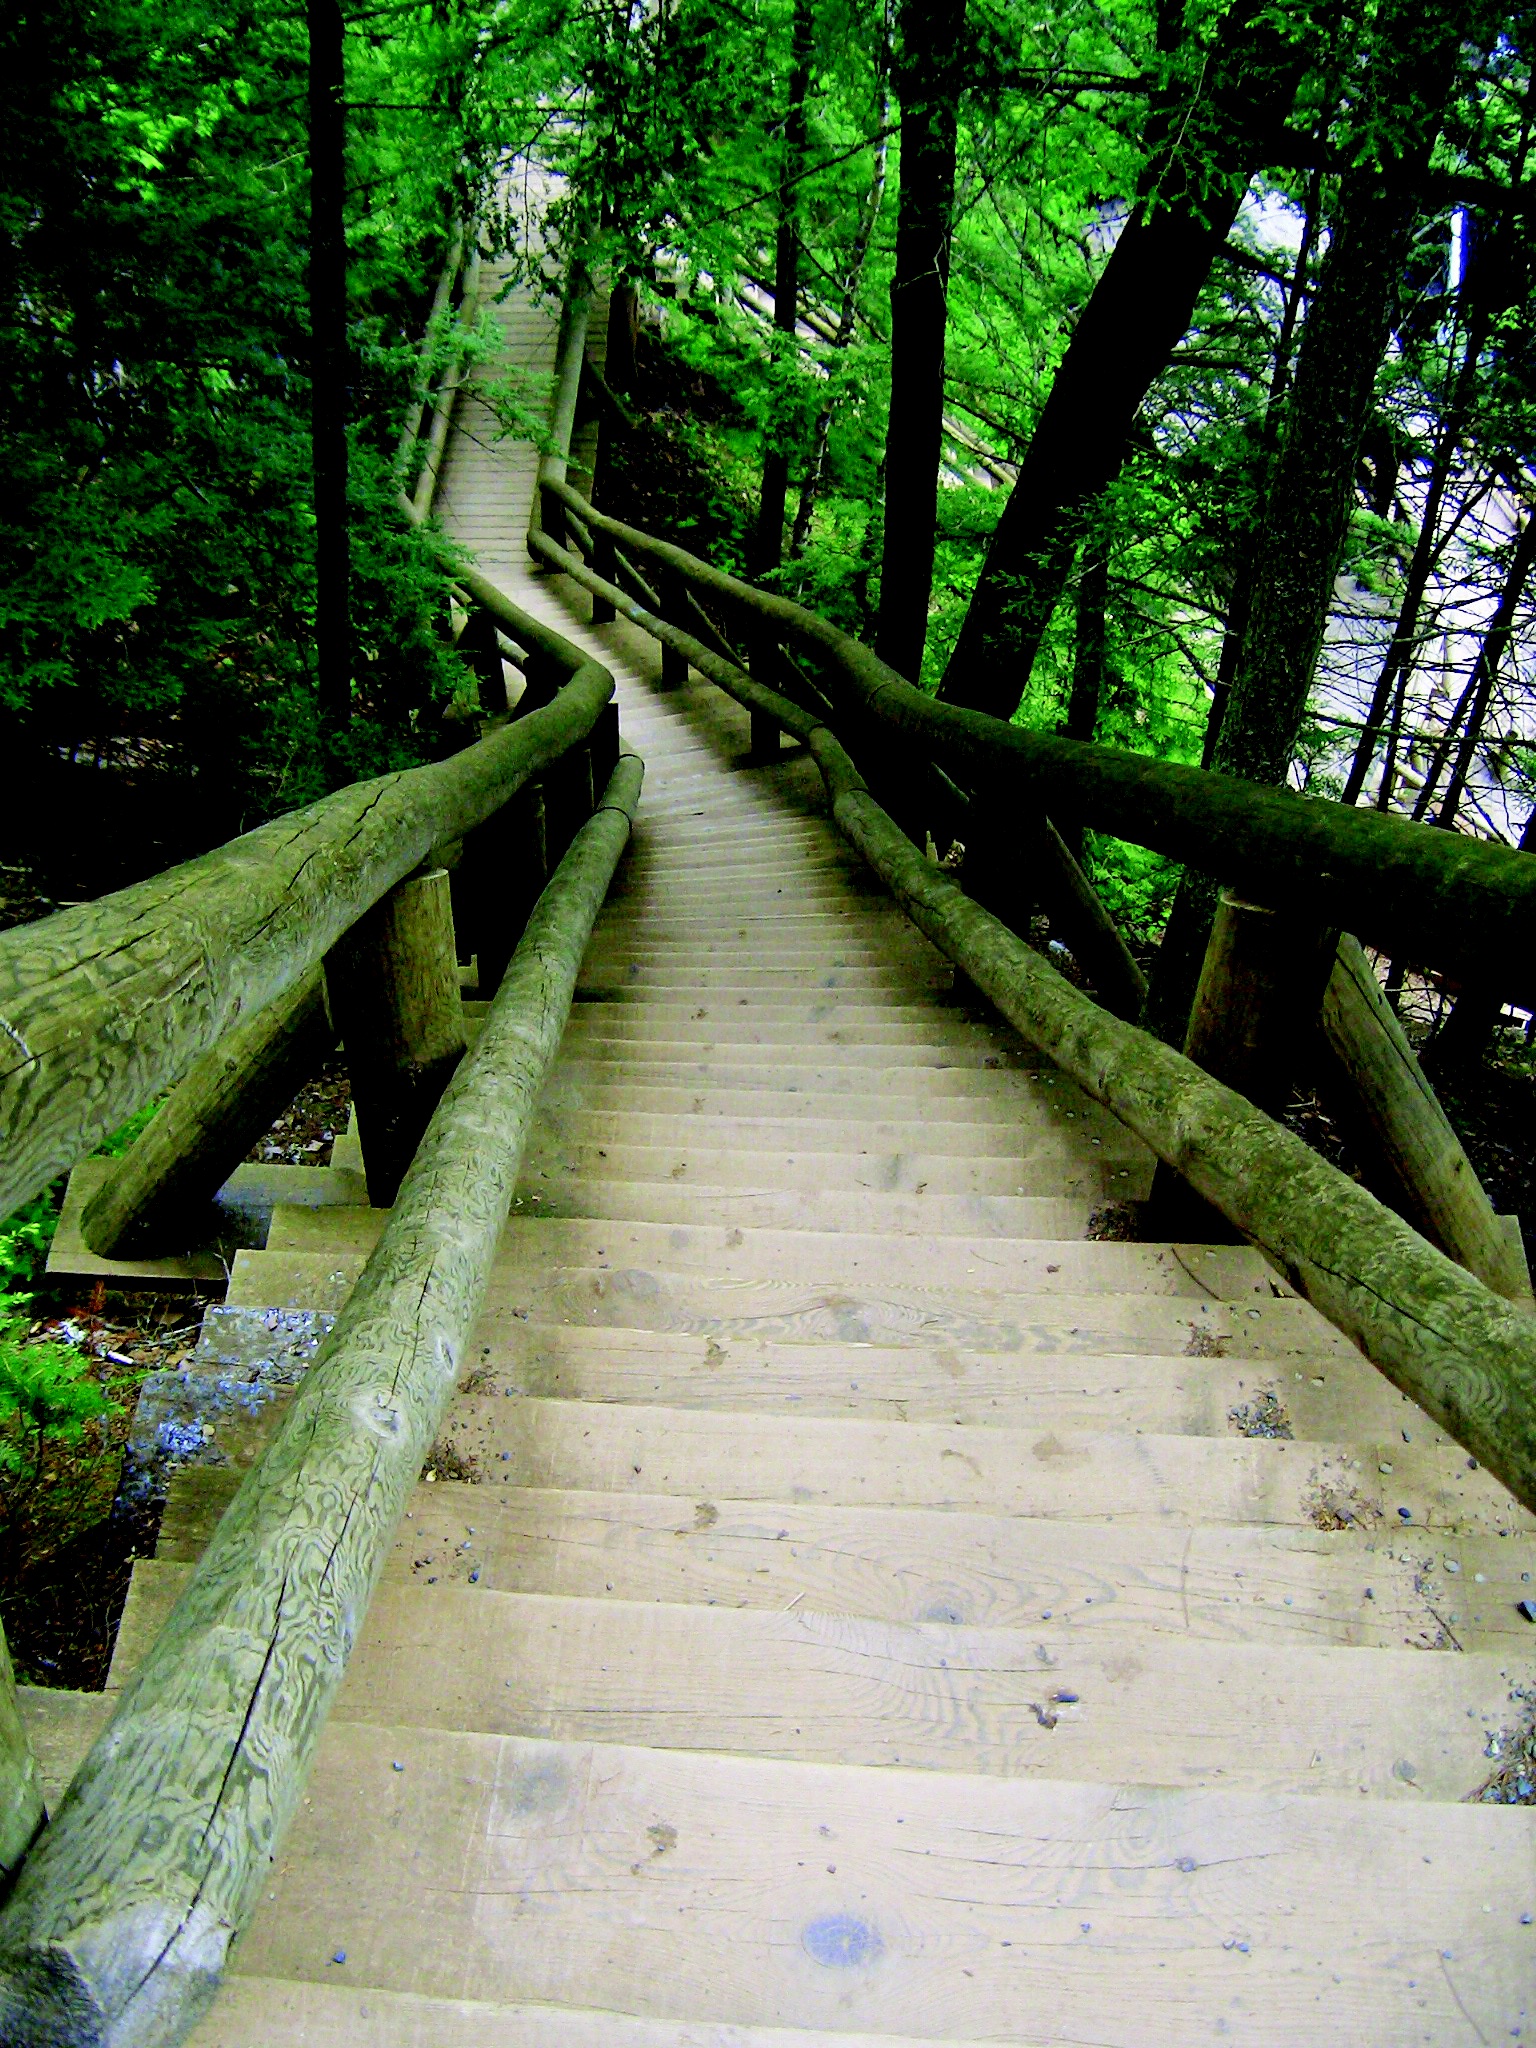
tree, nature, forest, bridge, stair, sunlight, leaf, flower, steps, walkway, green, park, botany, ladder, climb, canada, woodland, habitat, truro, jacob's ladder, nova scotia, natural environment